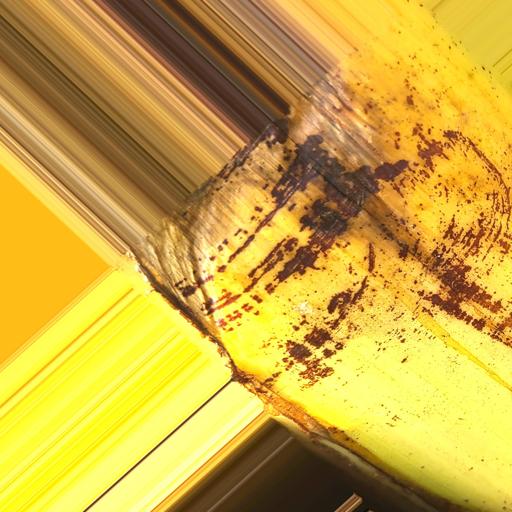
Label: bract_mosaic_virus